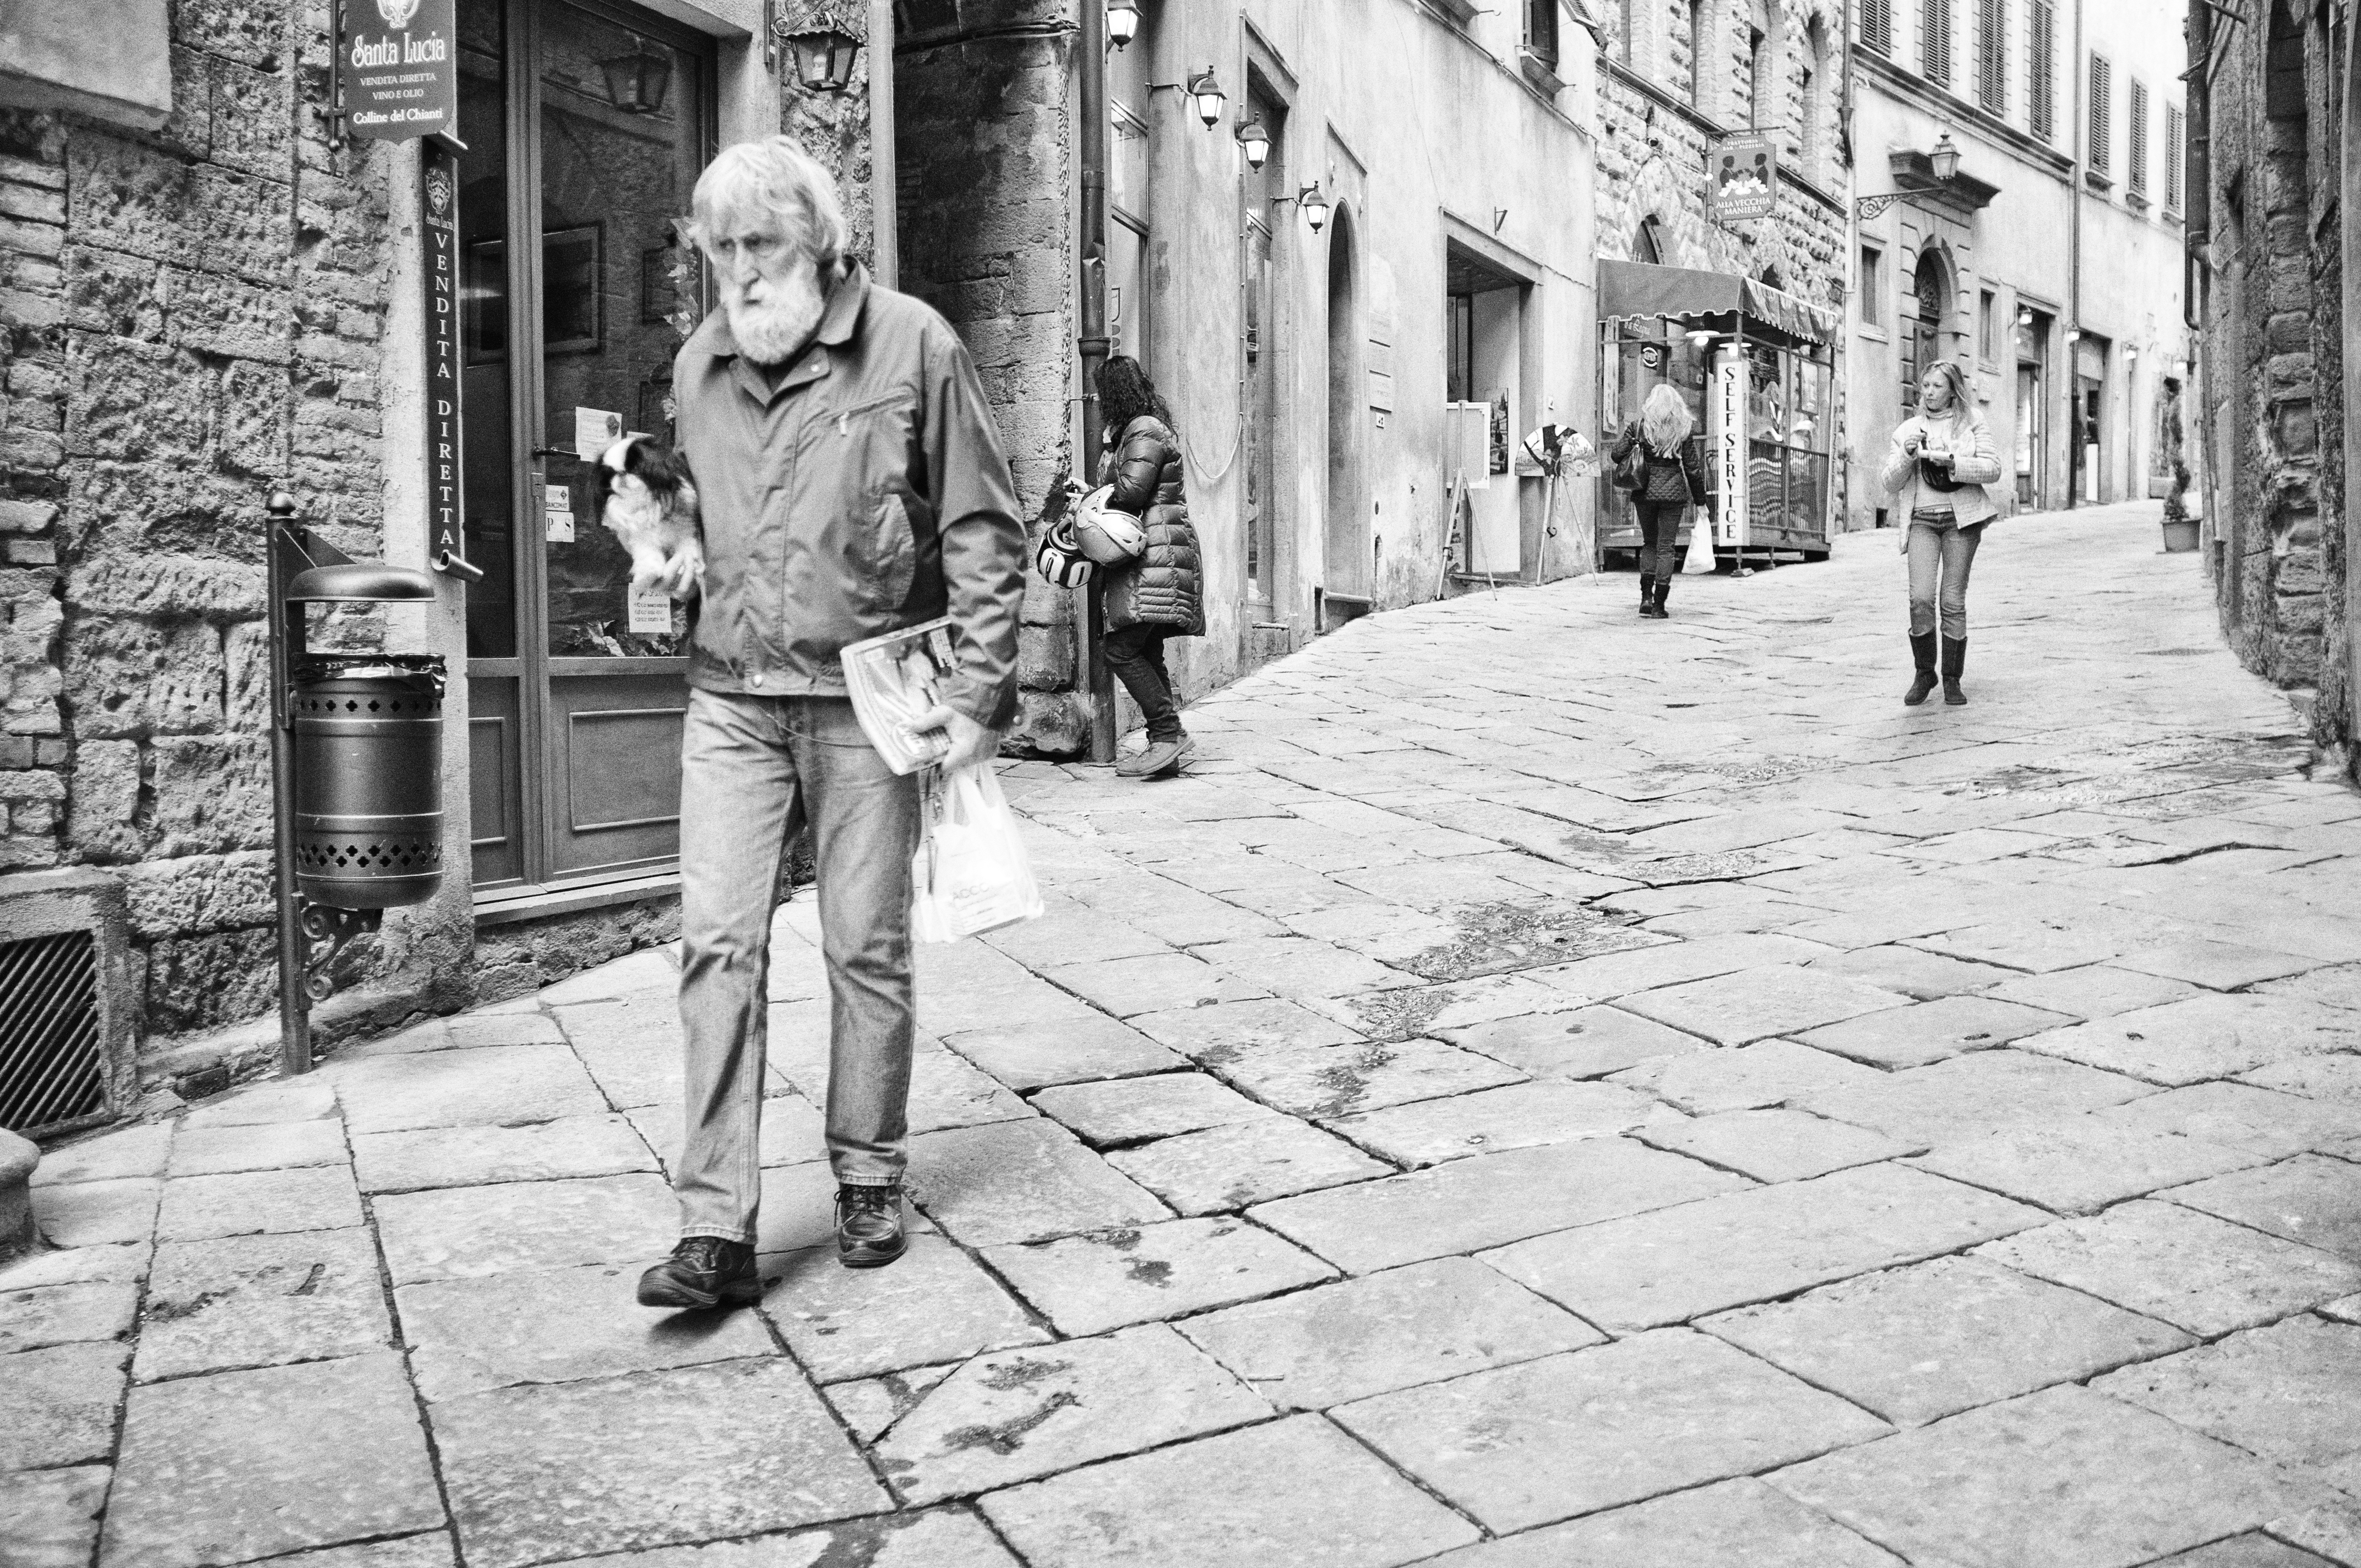
pedestrian, walking, black and white, people, road, white, street, photography, alley, urban, spring, sitting, italy, tuscany, fashion, monochrome, bw, blackandwhite, blackwhite, infrastructure, photograph, snapshot, volterra, monochrome photography, nonbuilding structure, human positions